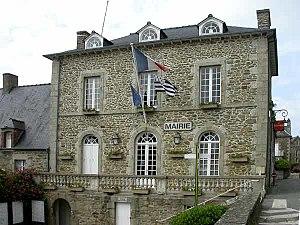
la mairie de Saint Briac
Saint-Briac-sur-Mer est une commune française située dans le département d'Ille-et-Vilaine en région Bretagne, peuplée de 2 070 habitants.